Lukas Nemecz

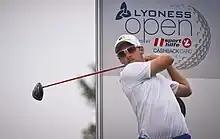
Nemecz at the 2016 Lyoness Open.

Nemecz turned professional in 2012 and joined the 2013 Alps Tour, where he finished fifth on the Order or Merit to earn promotion to the Challenge Tour for 2014. In his rookie campaign he recorded a best finish of T16 at the Madeira Islands Open, and finished 101st in the rankings.